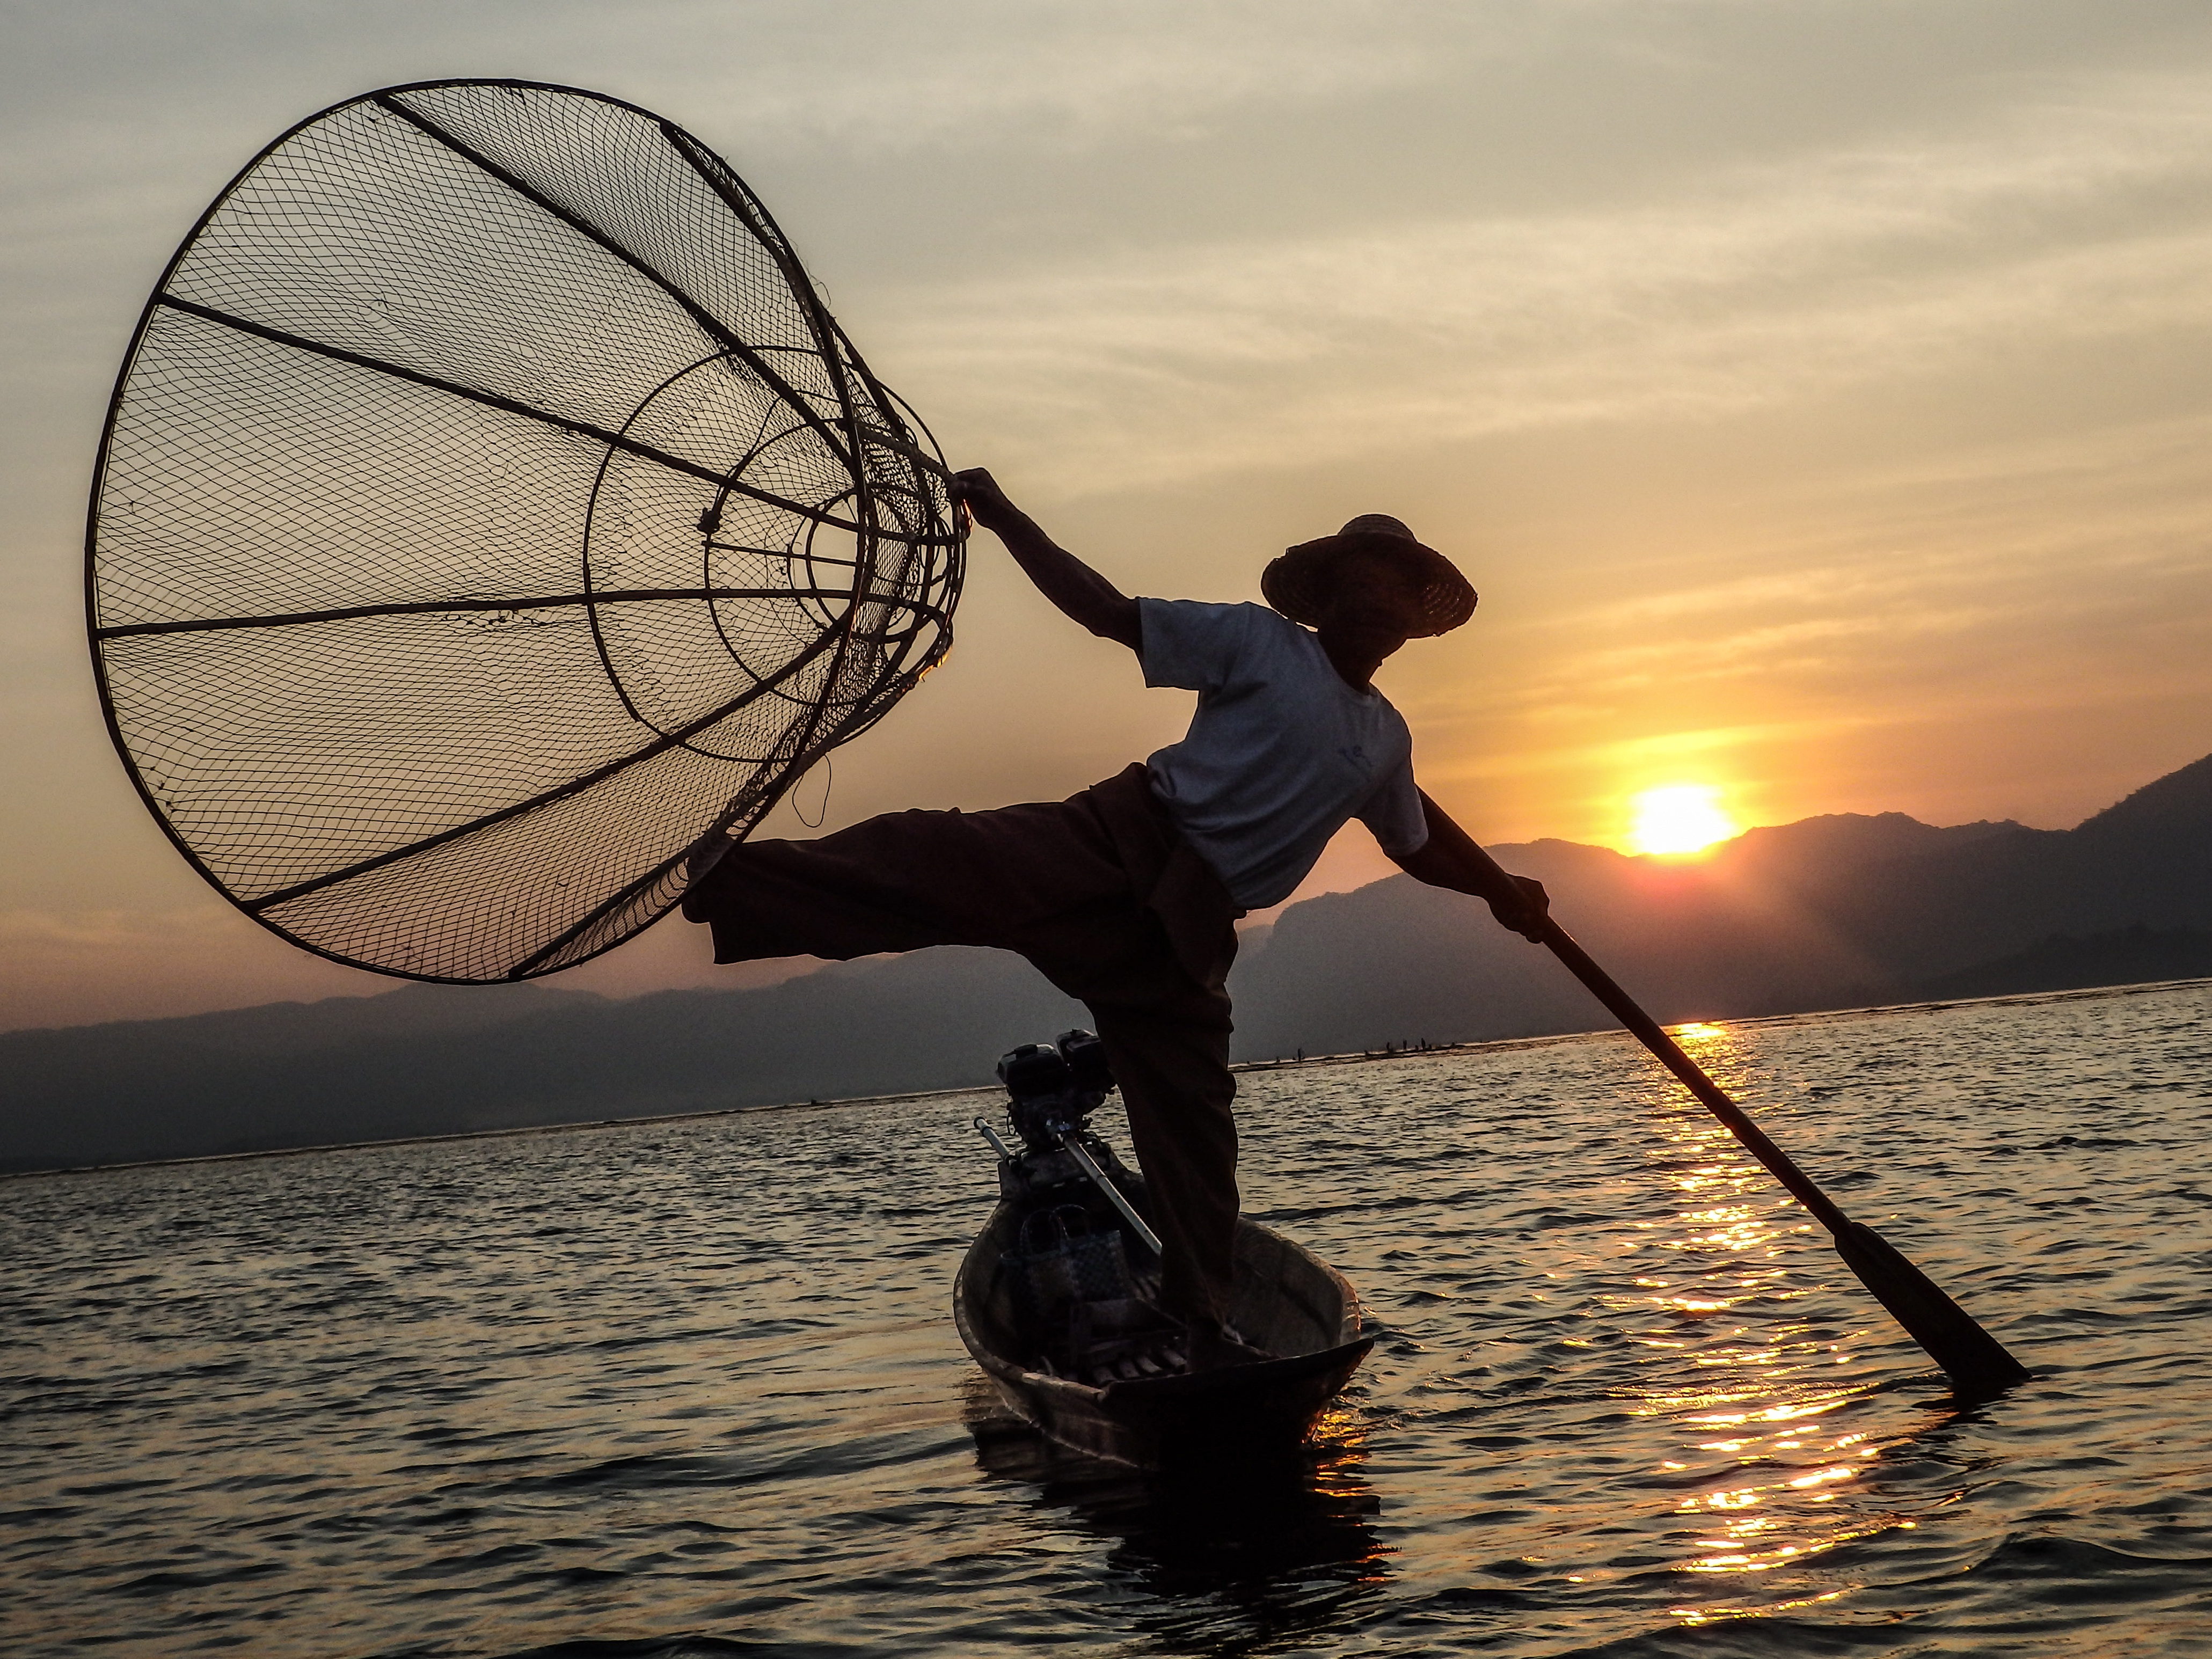
sea, silhouette, sunset, wind, fishing